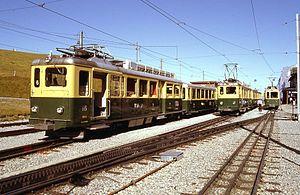
L'histoire du transport ferroviaire ou du chemin de fer en Suisse, est tout d'abord marquée par une profusion d'initiatives, dans le cadre du pouvoir donné aux cantons d'accorder ou non les concessions, puis par des fusions et regroupements, et enfin par la nationalisation du réseau au tournant du XXᵉ siècle.